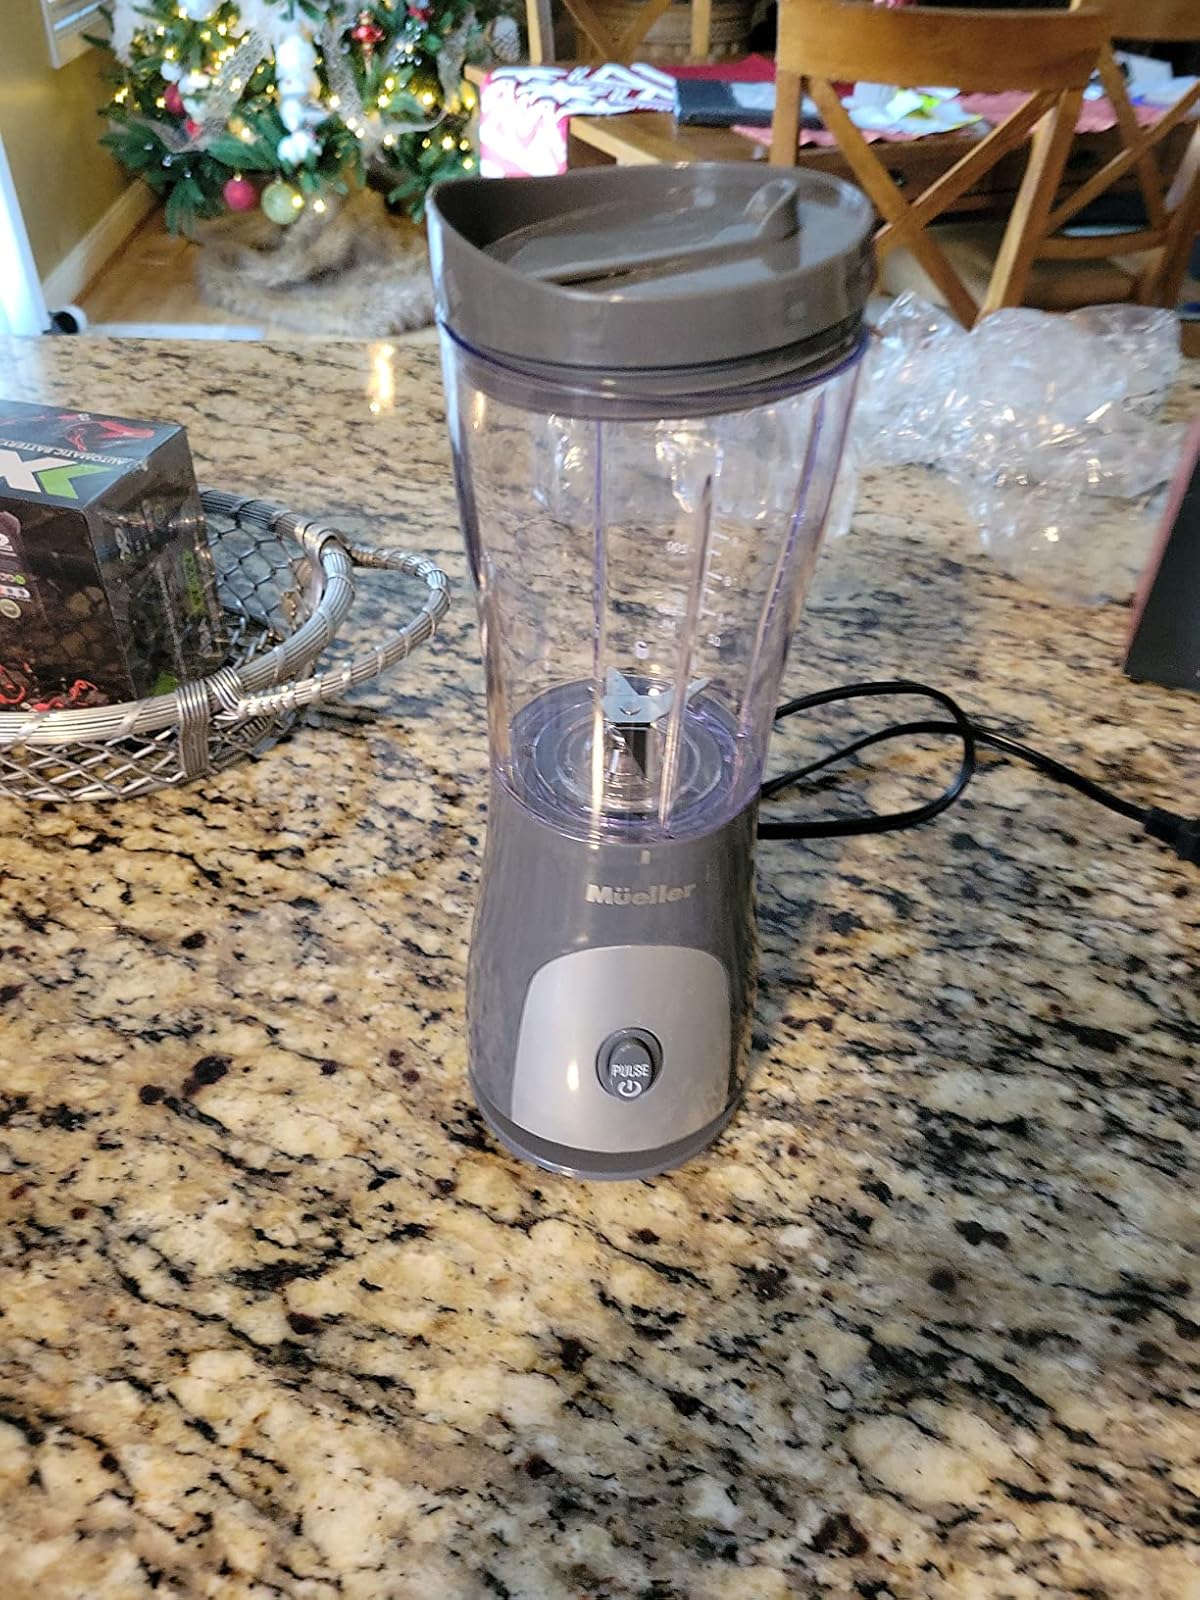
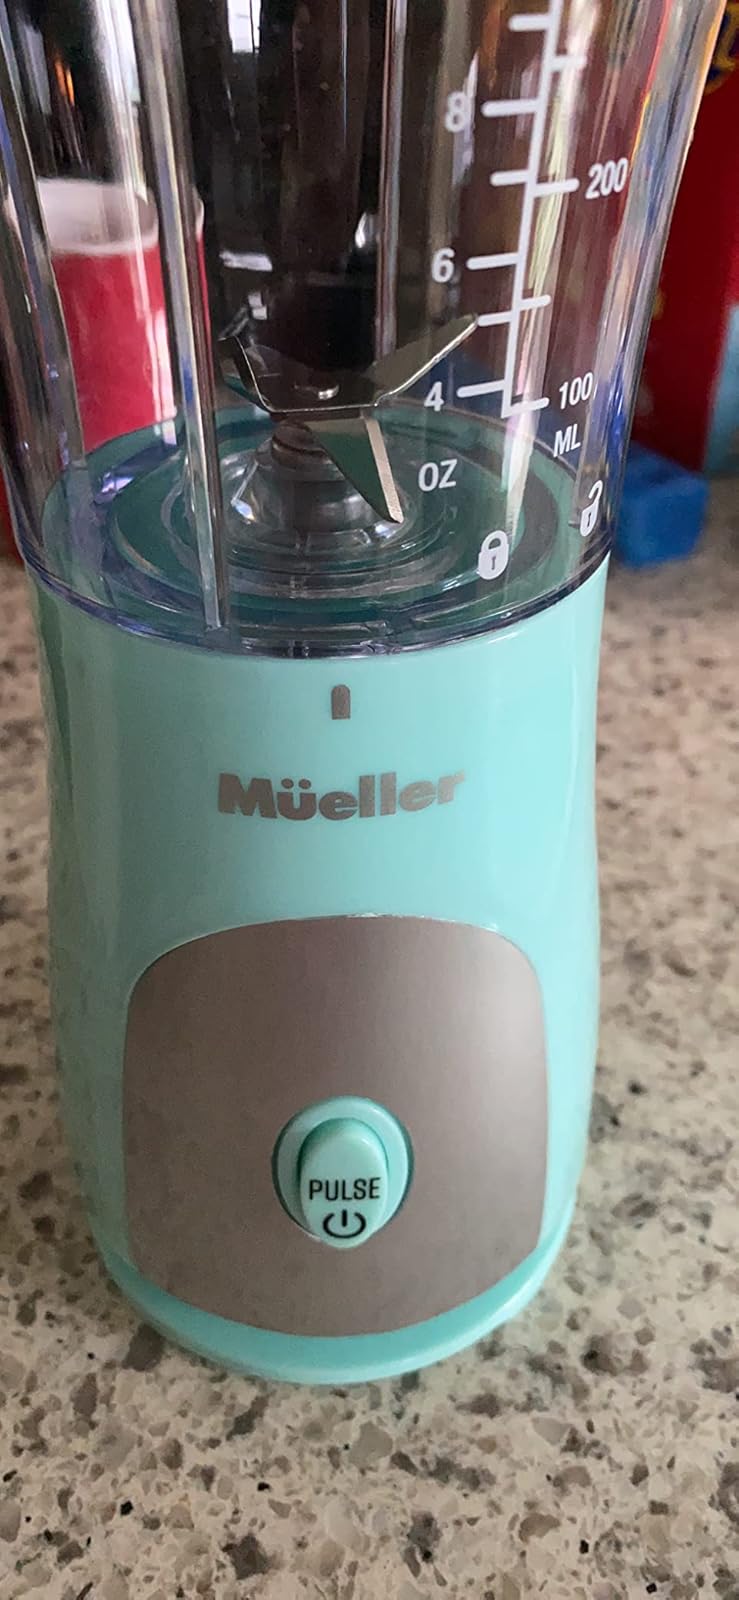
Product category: items_blender
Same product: no